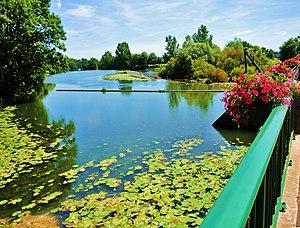
La Saône vue du grand pont.
Scey-sur-Saône-et-Saint-Albin est une commune française, située dans le département de la Haute-Saône en région Bourgogne-Franche-Comté. Elle est le siège de la communauté de communes des Combes. Ses habitants sont appelés les Sceycolais.